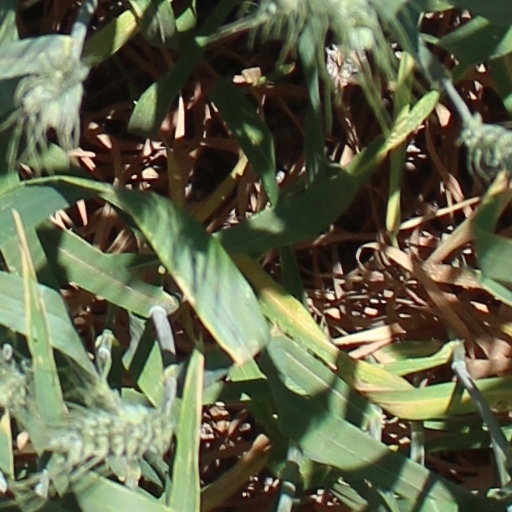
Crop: wheat